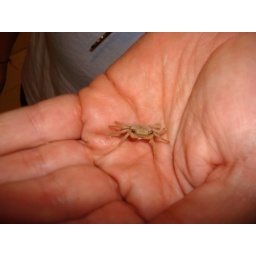
We found this crab running through the beach house in Tucacas